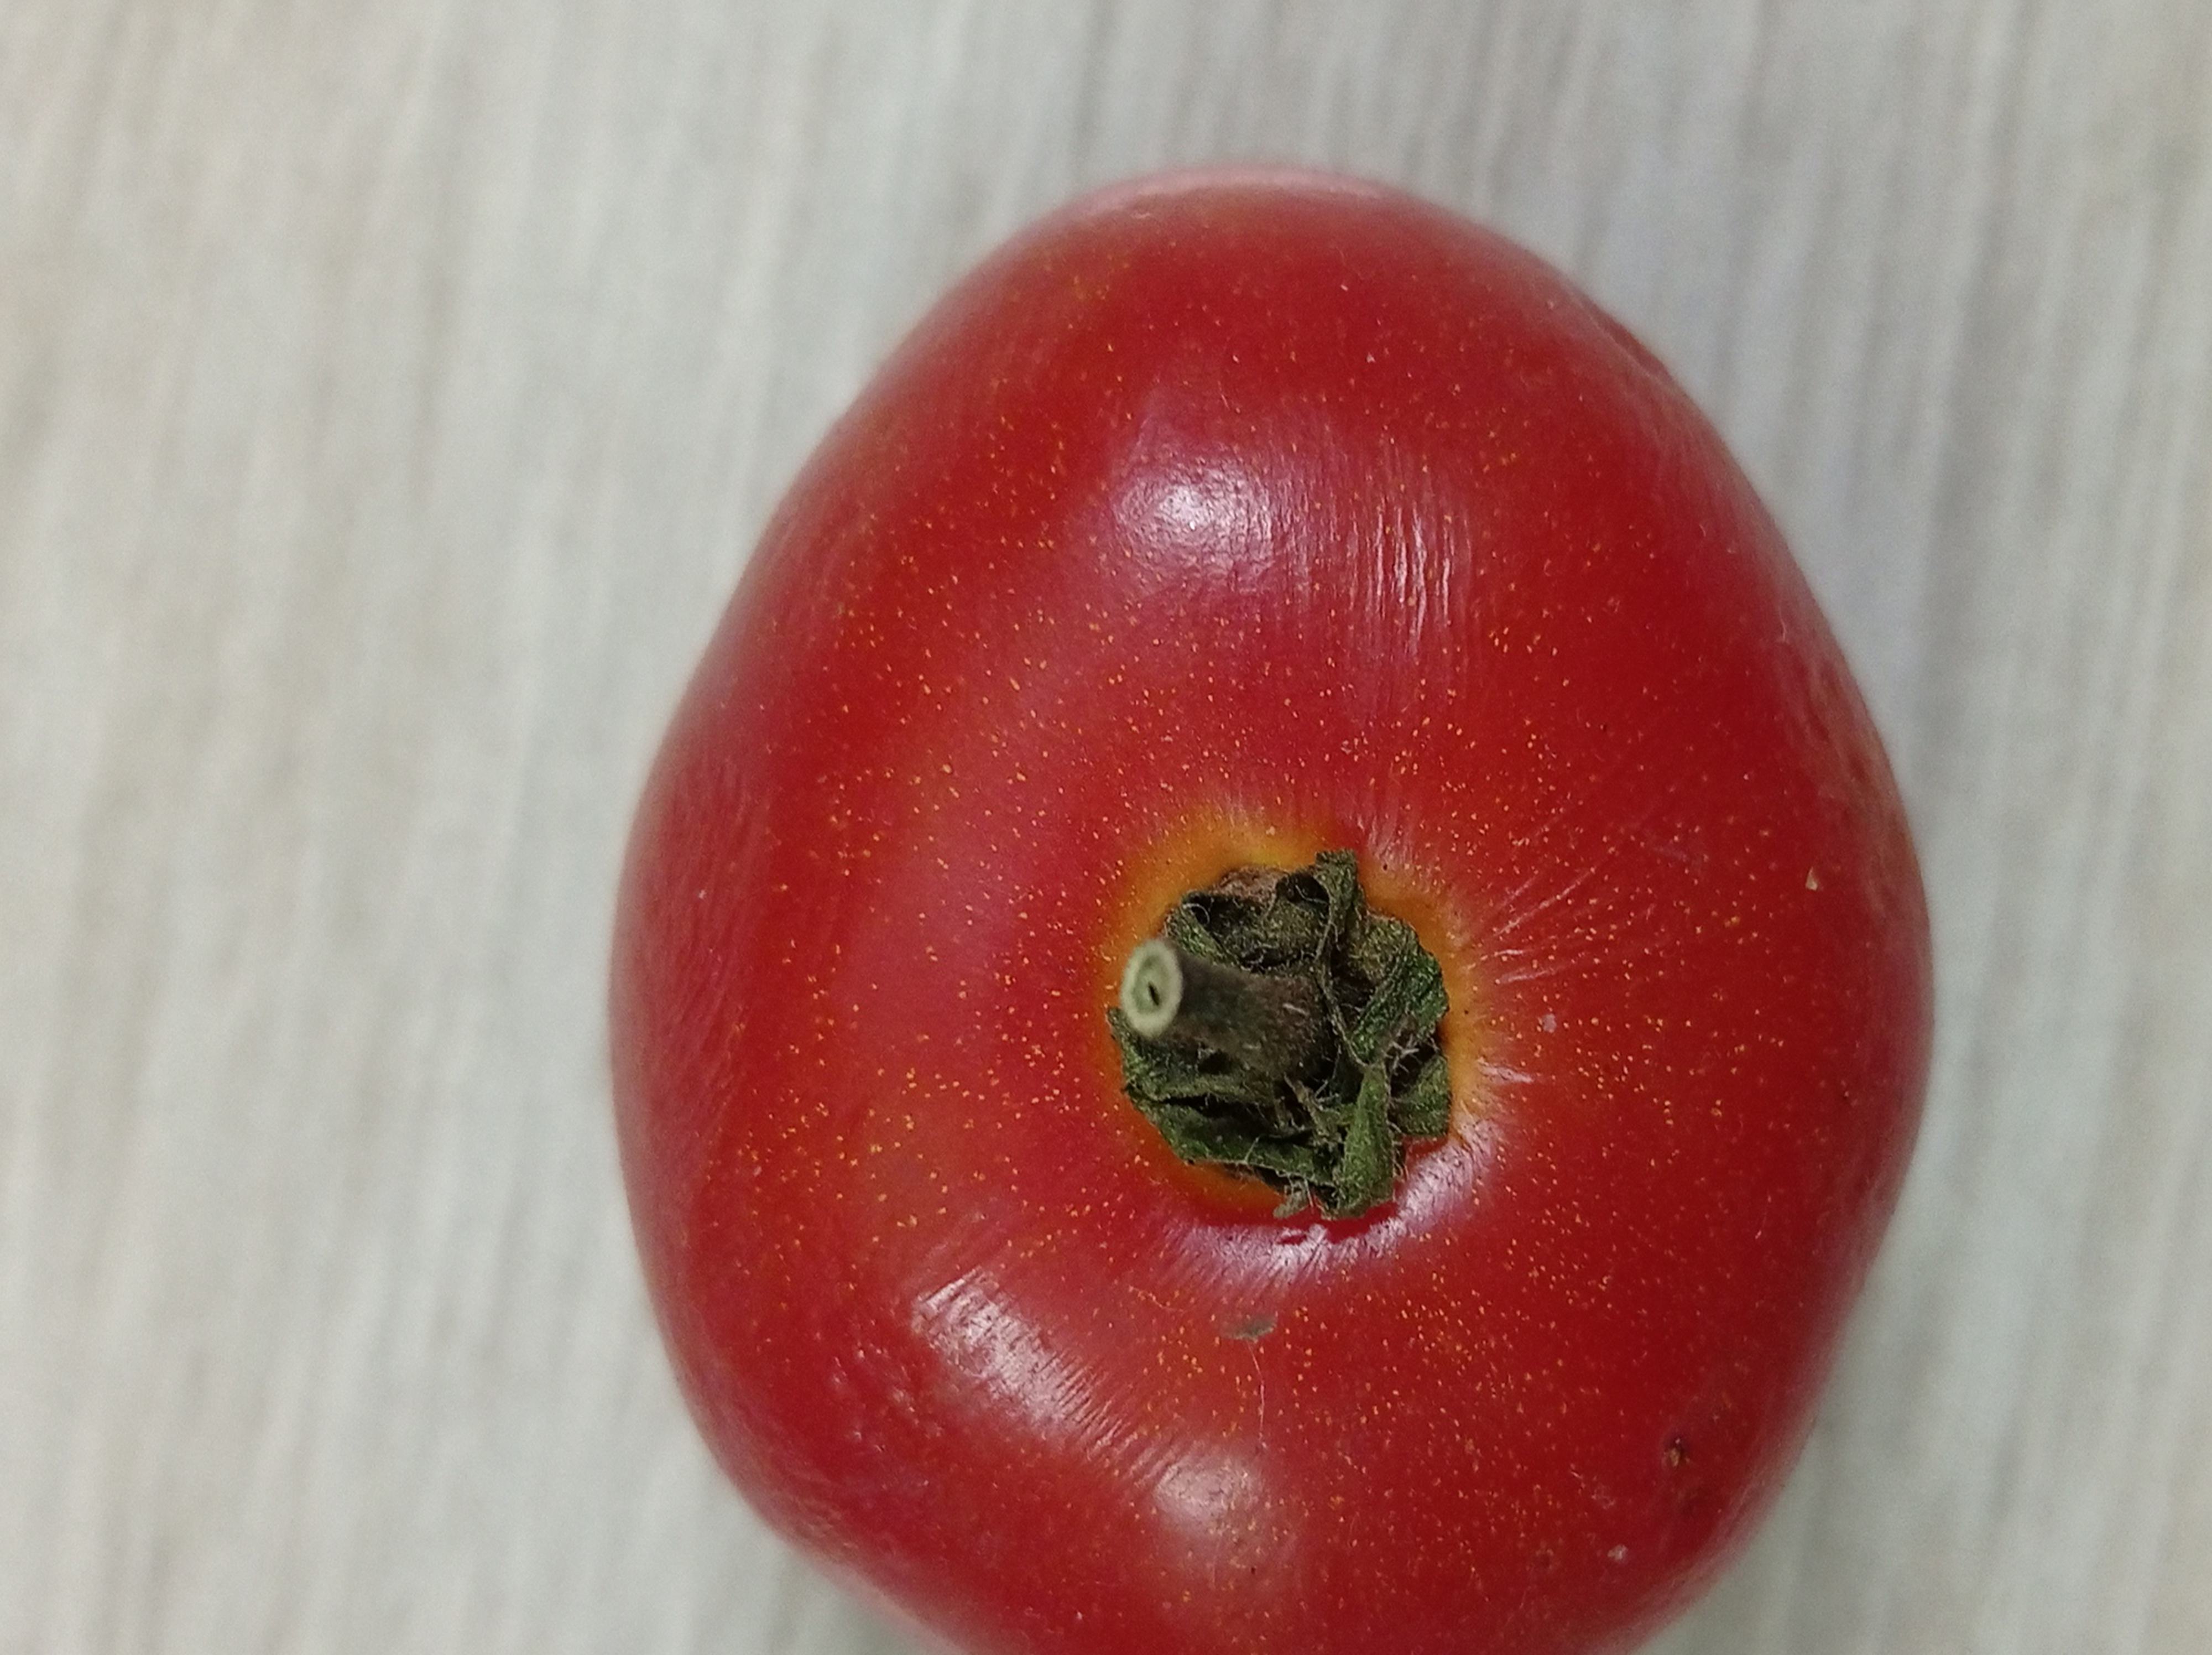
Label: Fresh